Giacinto Gigante

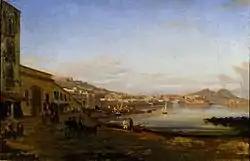
"Marina di Posillipo", 1844

Along with Achille Vianelli he was to be strongly influenced by a large colony of foreign painters then present in Naples including Huber and Pitloo. From Jakob Wilhelm Hüber, Gigante learnt watercolour technique and the use of the panoramic ‘camera lucida’ method. Via Huber he met the Dutch artist Anton Sminck van Pitloo, who became his teacher for a few years. In 1823, Gigante won the Naples Royal Institute of Fine Arts drawing competition. In 1826, he displayed four works at the first Esposizione di Belle Arti. Reportedly though, Gigante did not fit in well with the life of the Naples Royal Institute of Fine Arts, and left.